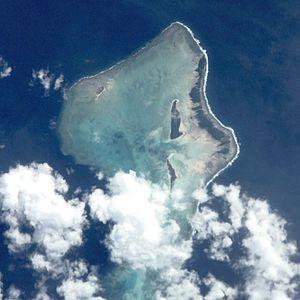
Les îles Rowa sont un atoll du nord du Vanuatu, situé dans le nord de l’archipel des îles Banks, entre Mota Lava et Ureparapara. Sa superficie est de 1 km².